István Láng

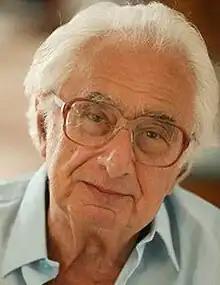
Láng,

István Láng (1 March 1933 – 23 October 2023) was a Hungarian composer, academic teacher and member of the board for international music organisations. Besides freelance composing, he worked as an academic teacher of chamber music at the Franz Liszt Academy of Music, lecturing internationally in the United States and Mexico. He was secretary general of the Association of Hungarian Musicians from 1978 to 1990, and a member of the board of the International Society for Contemporary Music and the International Music Council (UNESCO).